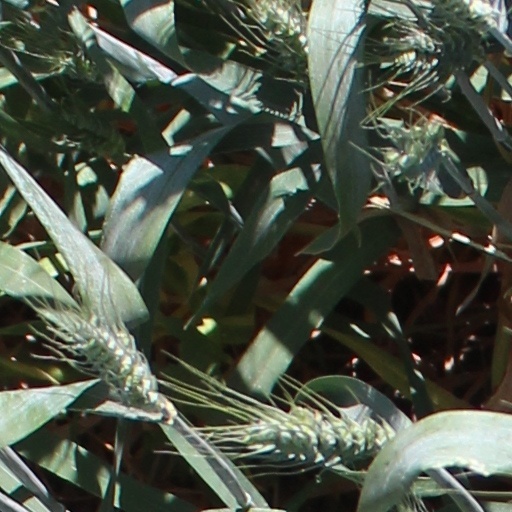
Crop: wheat